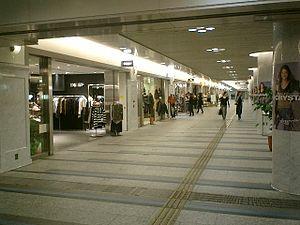
Nagahoribashi est une station du métro d'Osaka sur les lignes Sakaisuji et Nagahori Tsurumi-ryokuchi dans l'arrondissement de Chūō à Osaka.